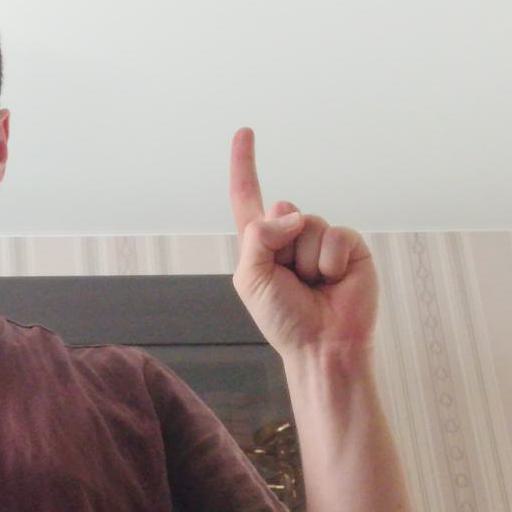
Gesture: one